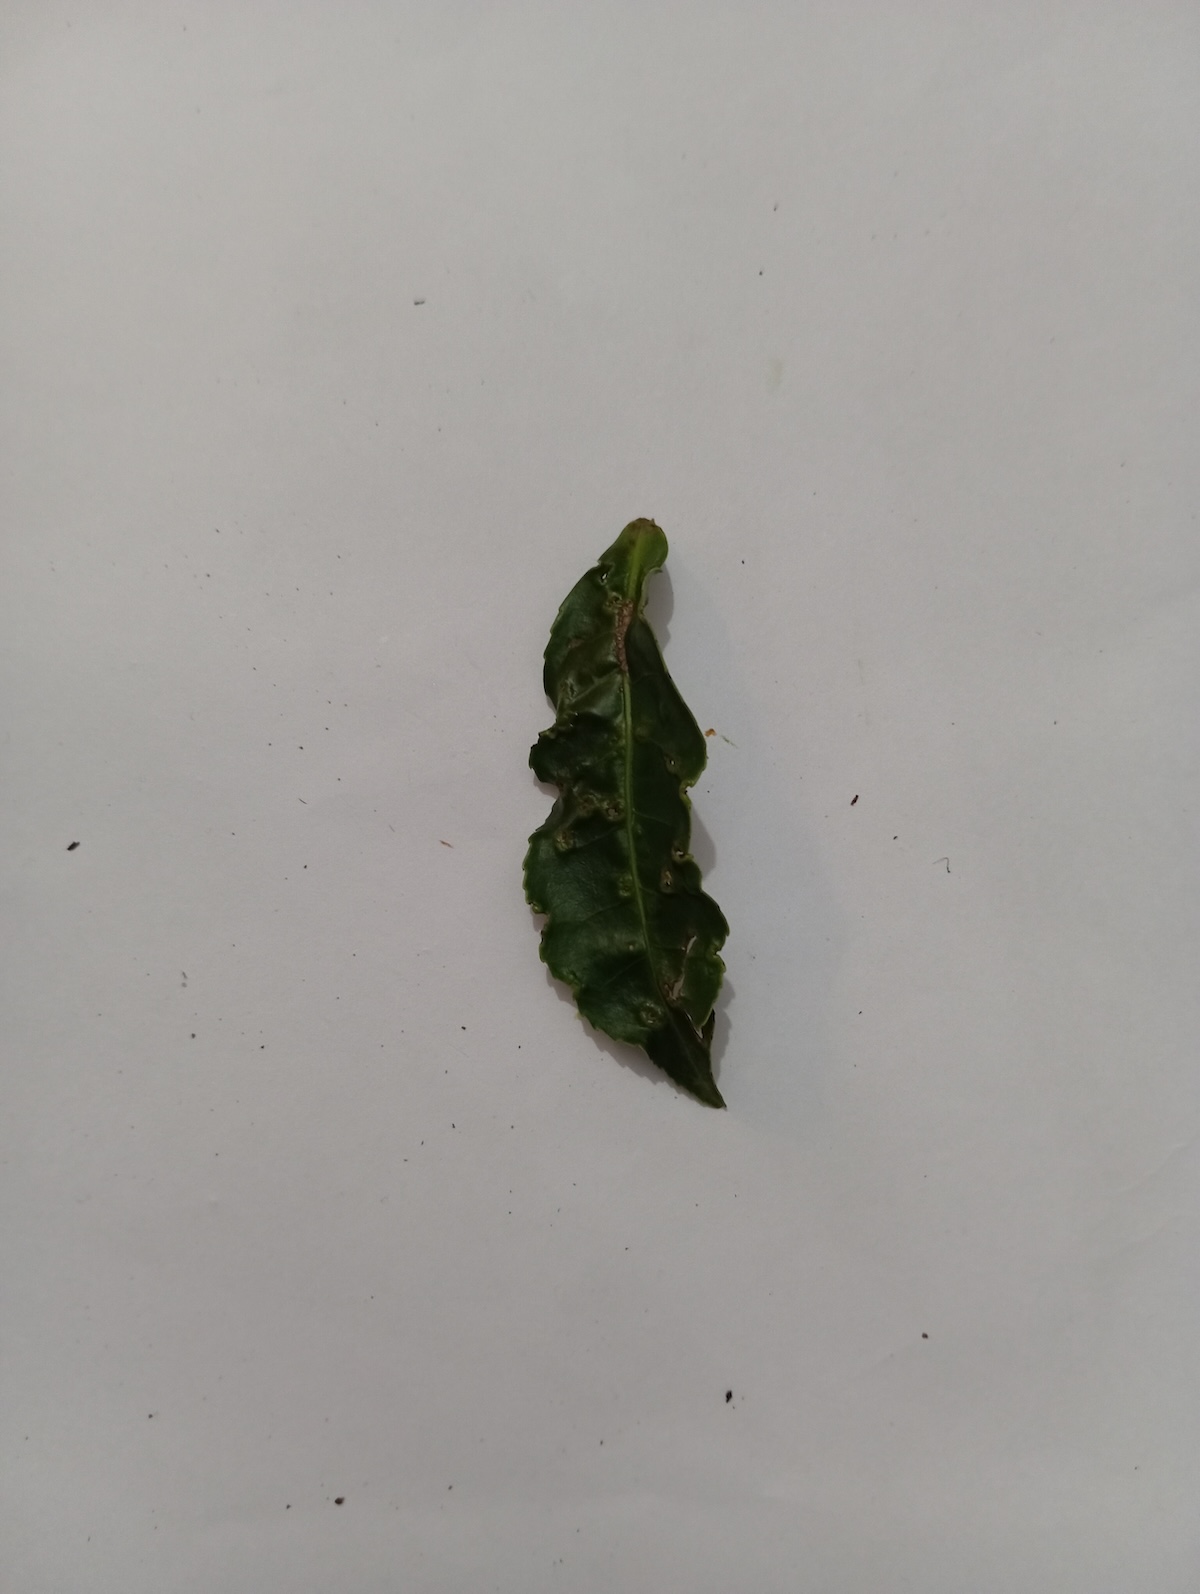
Label: Green mirid bug